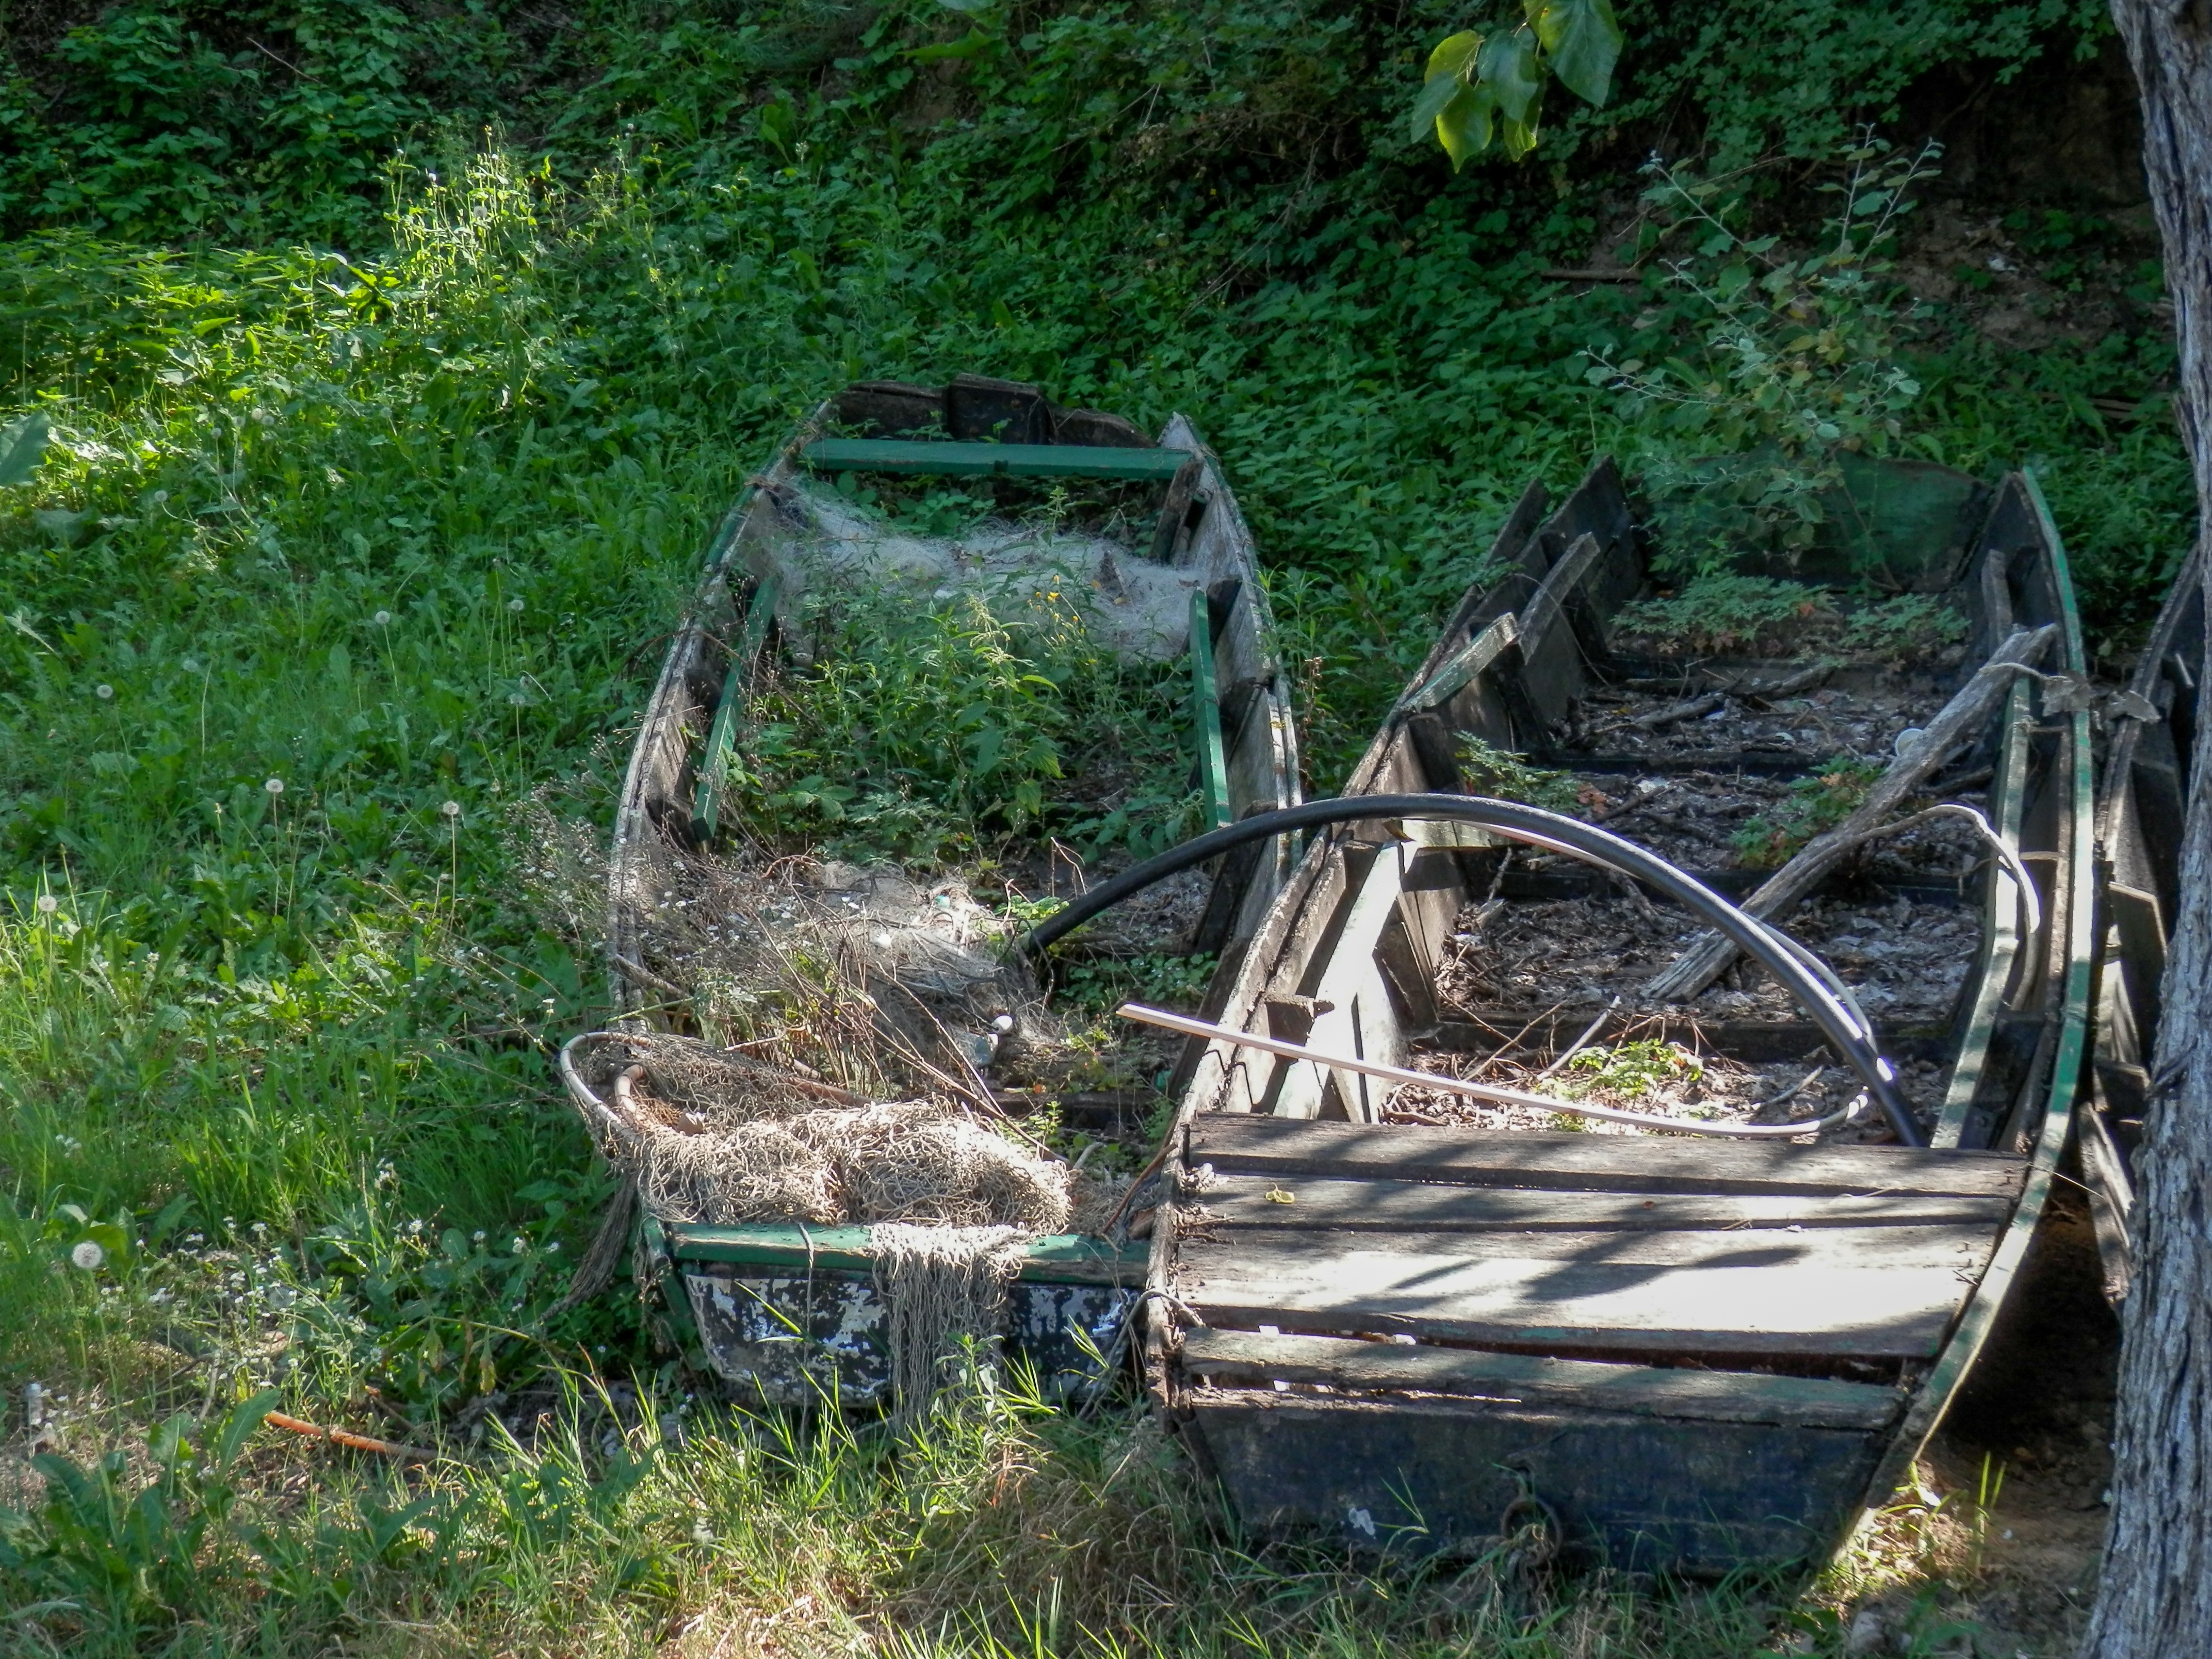
tree, forest, wilderness, wood, vintage, old, river, pond, vessel, vehicle, jungle, abandoned, waterway, serbia, boats, wooden, wetland, woodland, habitat, rural area, natural environment, fruska gora